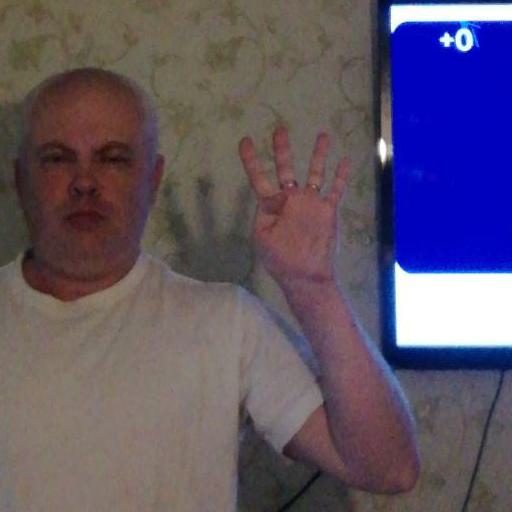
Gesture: four